Péter Medgyessy

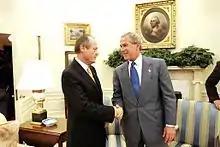
Medgyessy with U.S. President George W. Bush on 15 July 2004 at White House

One of the main campaign promises of MSZP was "The Welfare System Change". To implement it, the Medgyessy government announced a 100-day action program that provided a 50% increase of wage to public employees and a one-time HUF 19,000 allowance to pensioners. Academic scholarships and pensions that had not reached the amount of the minimum wage were also increased. These measures cost HUF 190 billion on the exchange rate. Fidesz and MDF MPs also voted in favour of the bill. At this time, Medgyessy's approval rating was the highest, and the government consequently adopted a second 100-day program afterwards. According to later critics, the two programs caused an excess spending of HUF 817 billion in the state budget, while, according to a 2009 report from the State Audit Office, the total annual cost of the housing subsidies rose from roughly HUF 50 billion (EUR 184.14 million) a year in 2000 to HUF 255 billion (EUR 939.14 million) in 2005.